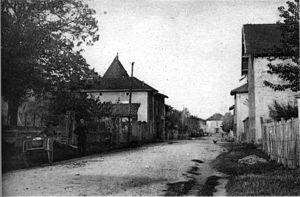
Pajay est une commune française située dans le département de l'Isère, en région Auvergne-Rhône-Alpes.